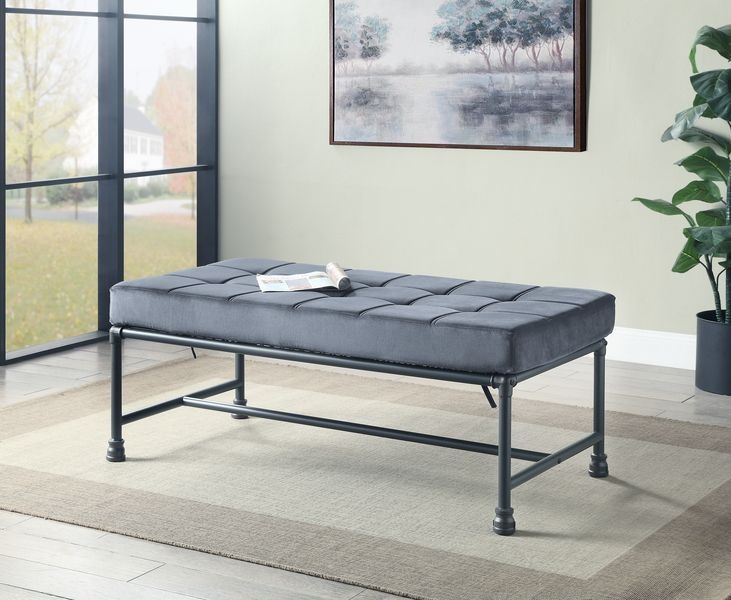
Brantley - Bench - Gray Velvet & Sandy Gray
Brantley - Bench - Gray Velvet & Sandy Gray Product Features Foam Density: D20 Memory Foam Case: 1Pc/1Ctn Finish: Gray Velvet & Sandy Gray Finish Style: Industrial Materials: Metal, Upholstery Brantley - Bench - Gray Velvet & Sandy Gray 48.0"W x 24.0"D x 18.0"H - 30.0 lb
Brand: ACME
Category: Furniture > Benches > Kitchen & Dining Benches > Upholstered Benches